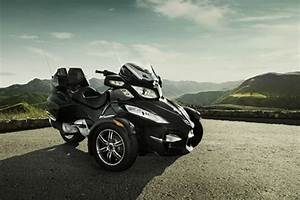
Label: ragno